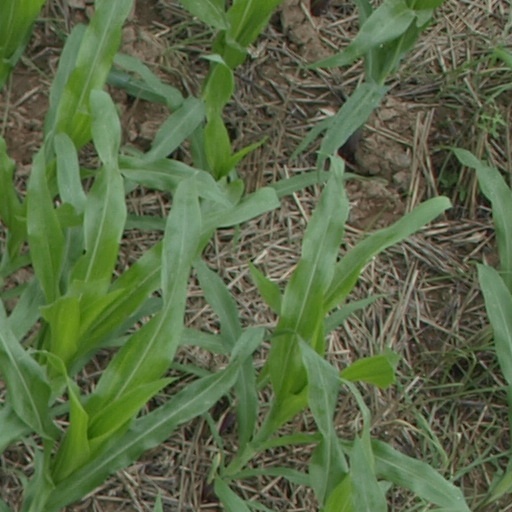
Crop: maize; corn